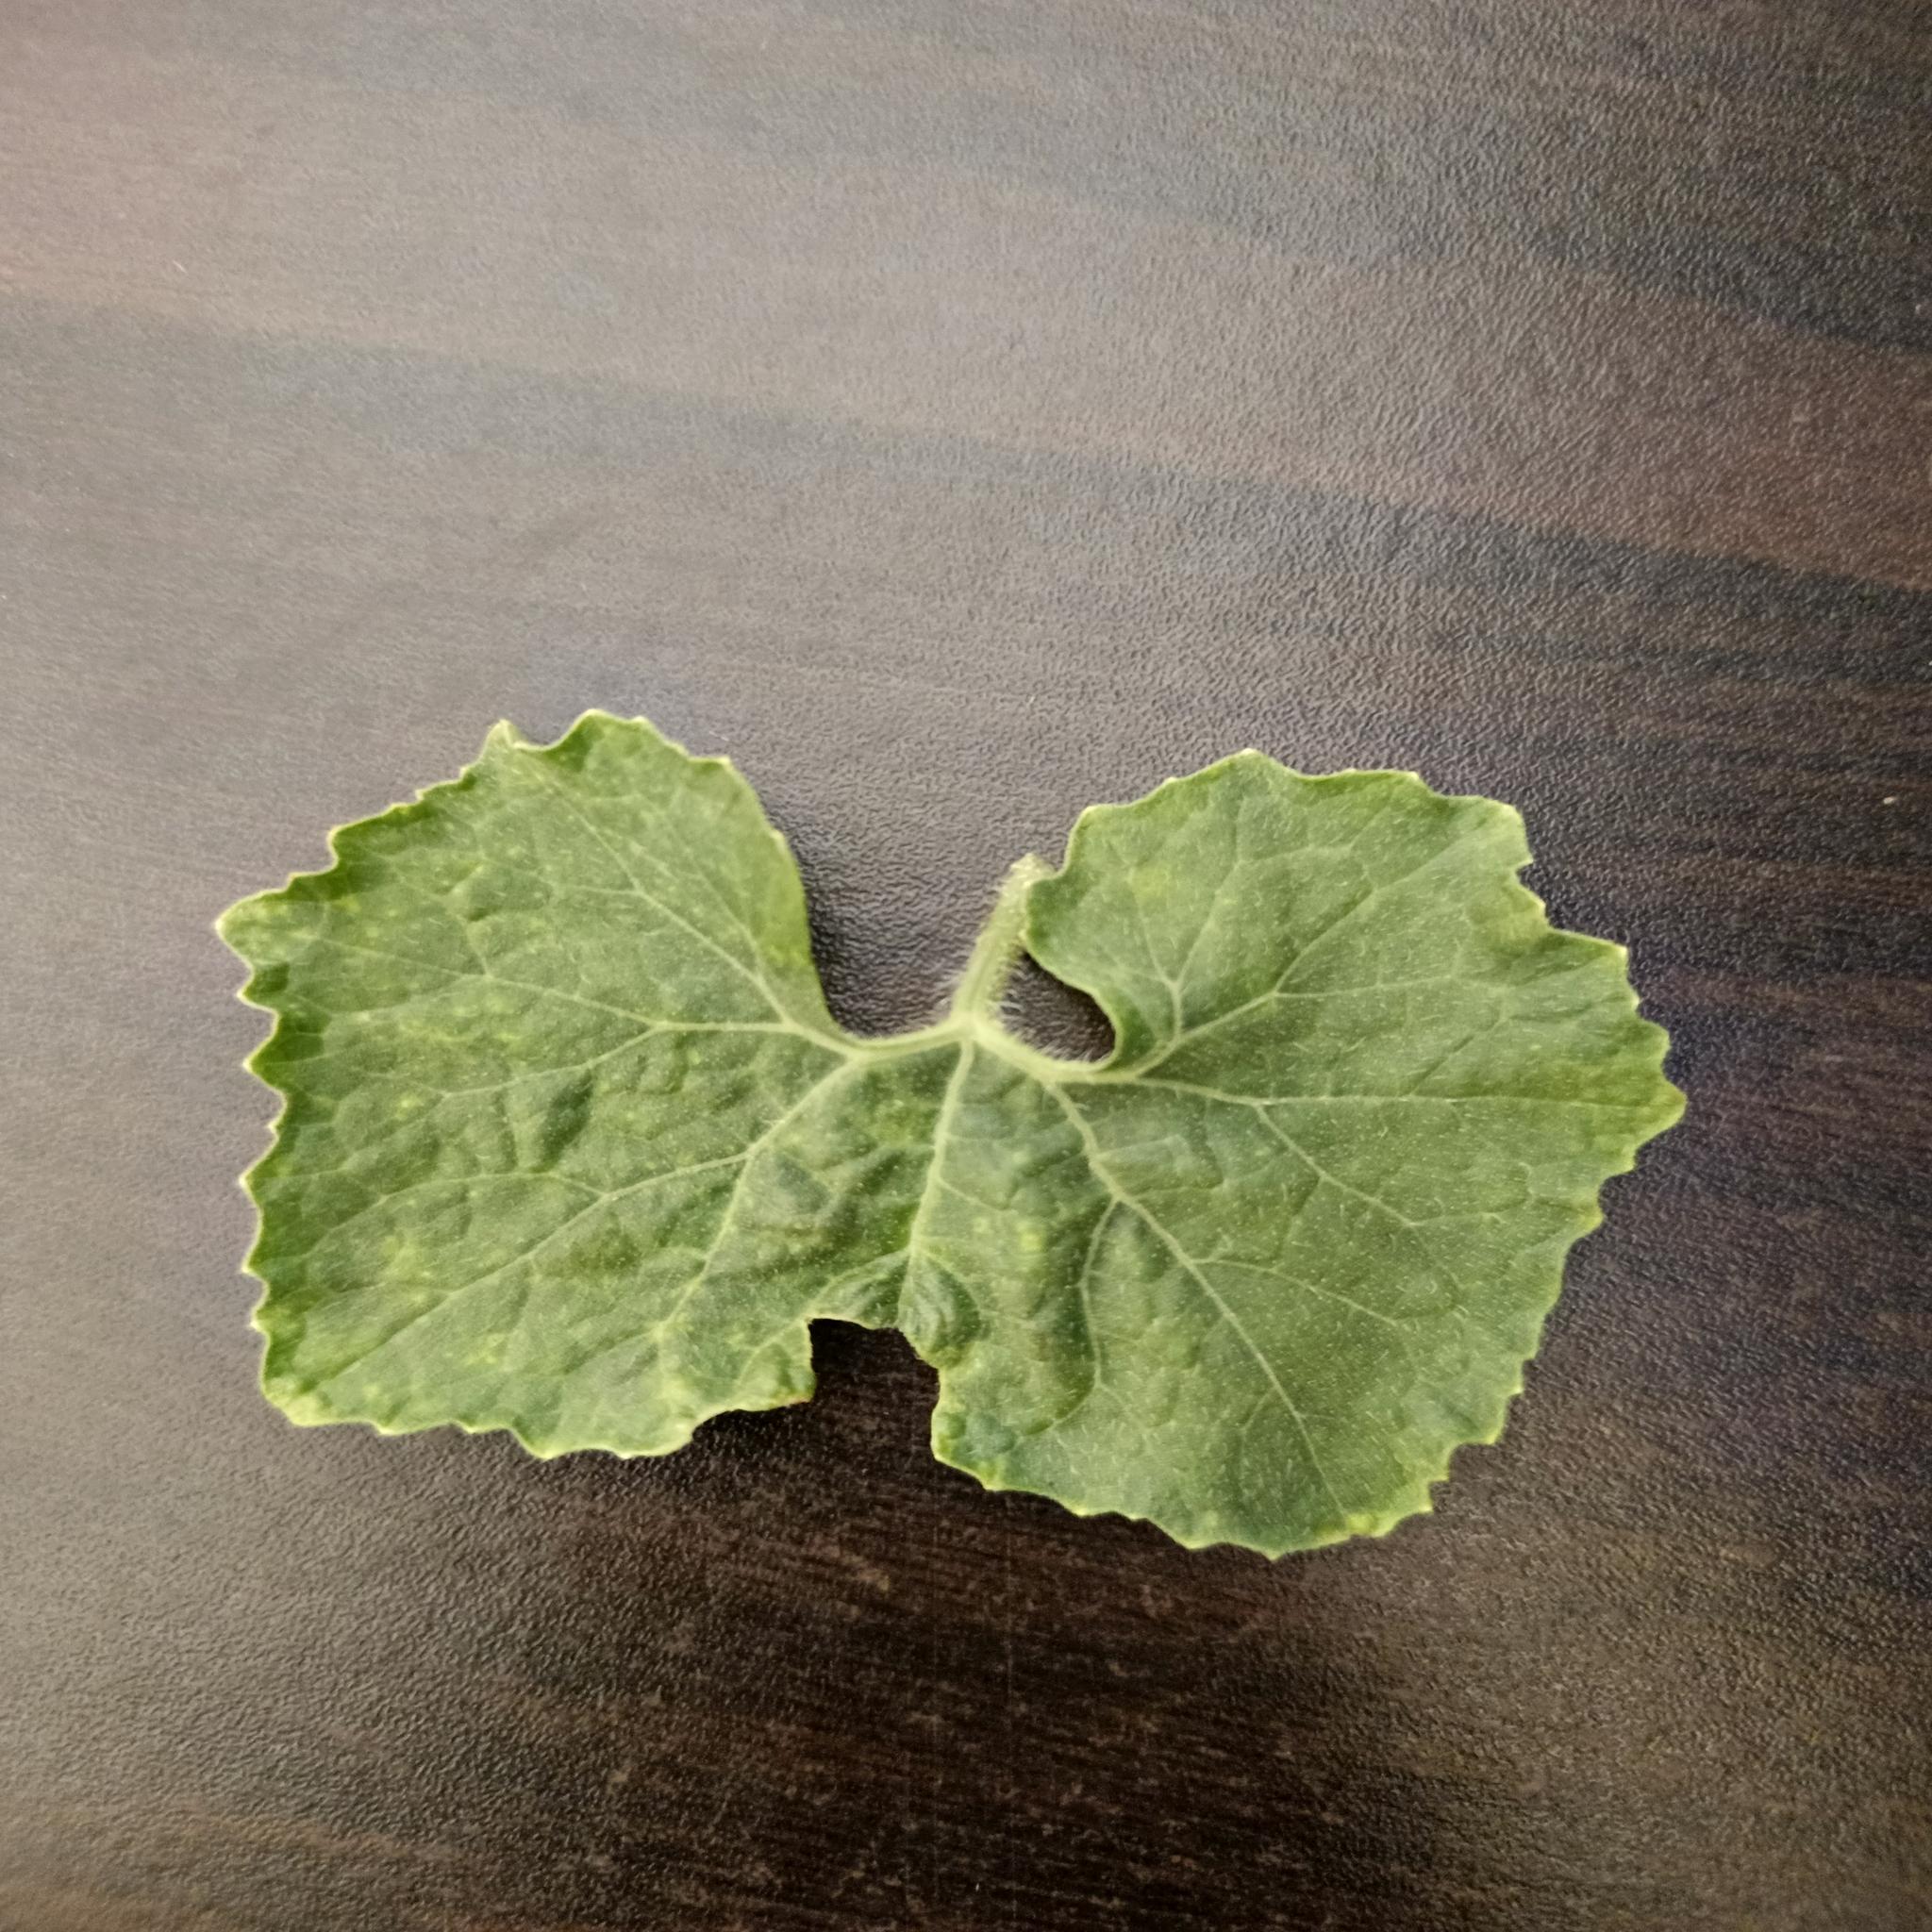
Label: Leaf curl